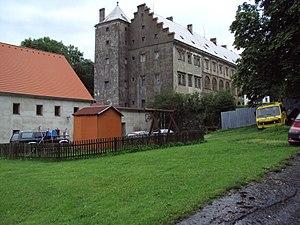
Horní Libchava est une commune du district et de la région de Liberec, en République tchèque. Sa population s'élevait à 744 habitants en 2018.